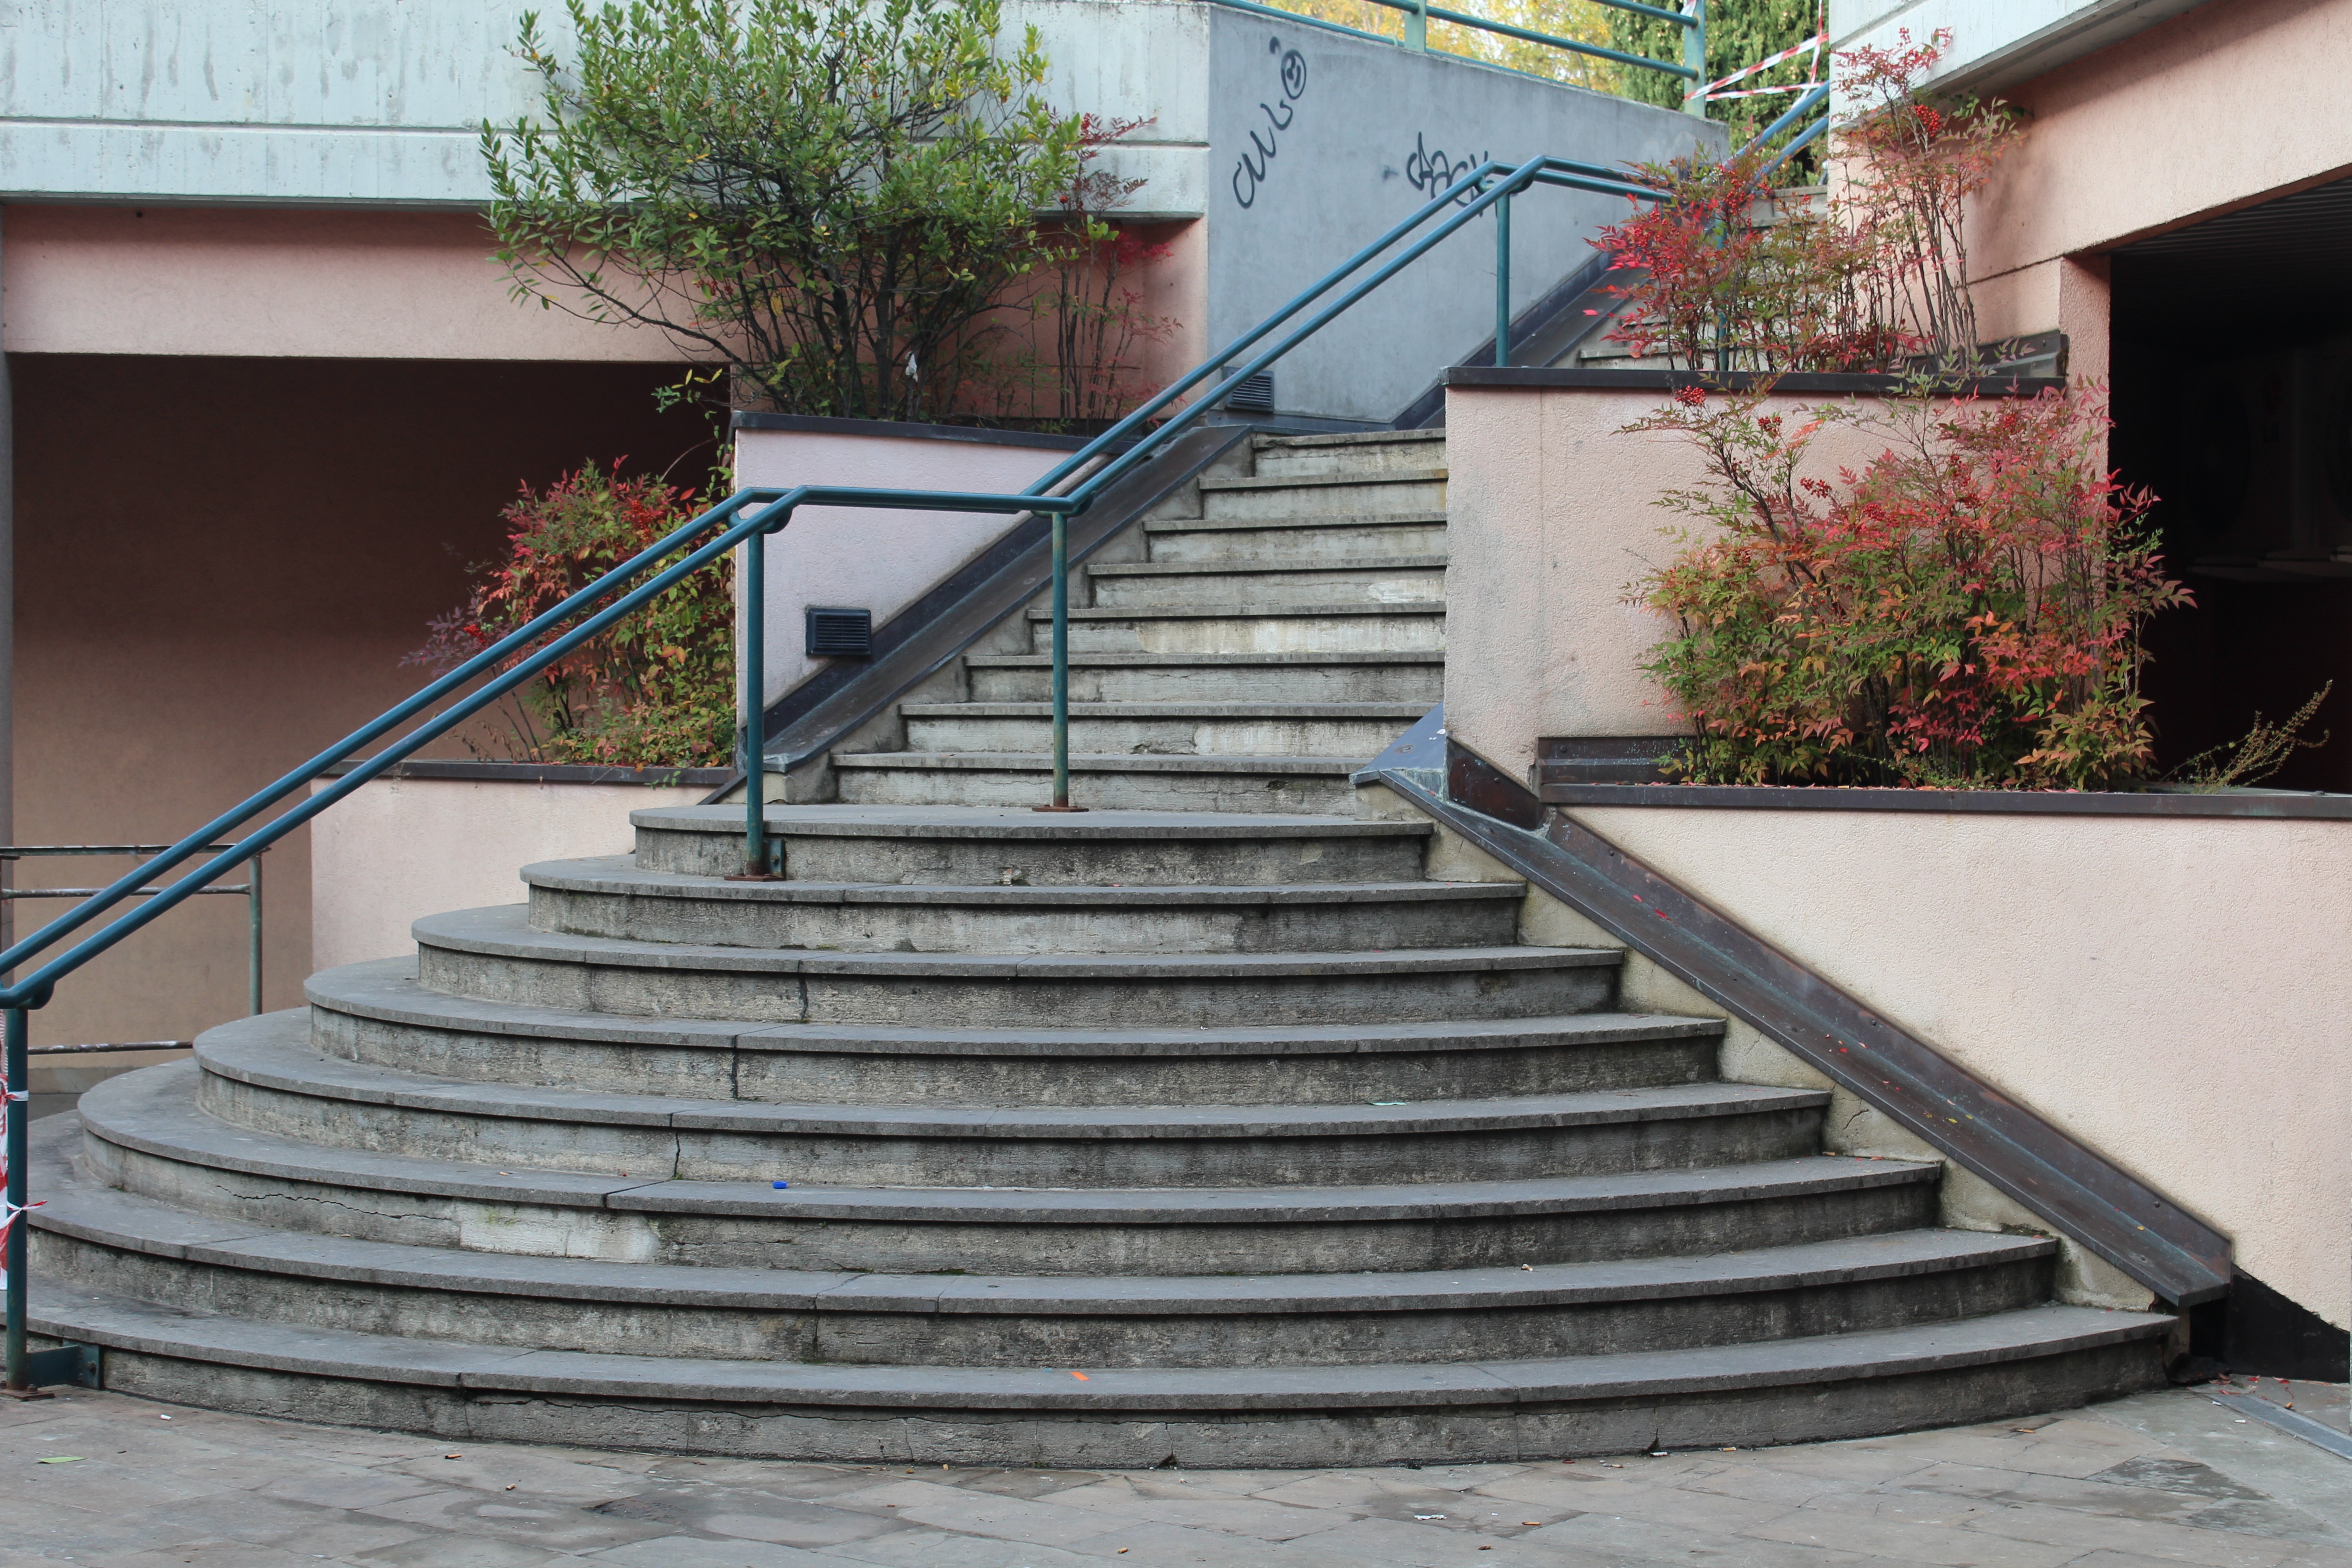
roof, wall, staircase, steps, walkway, material, climb, handrail, ascent, stairs, get down, baluster, outdoor structure